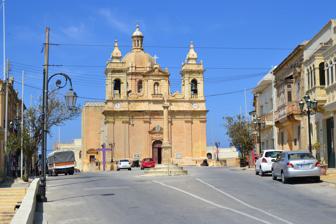
Building: Parish Church of the Assumption of Mary, Żebbuġ, Gozo
Country: Unknown
Year built: 1726
This article is about the parish church of Żebbuġ, Gozo. For that of Żebbuġ, Malta, see Parish Church of St Philip of Agira, Żebbuġ . Church in Gozo, Malta Parish Church of the Assumption of the Blessed Virgin Mary into Heaven Knisja Parrokkjali ta' Santa Marija Assunta The church in 2011 36°04′11.4″N 14°14′09.8″E / 36.069833°N 14.236056°E / 36.069833; 14.236056 Location Żebbuġ , Gozo , Malta Denomination Roman Catholic Website zebbugparish .com History Status Parish church Founded c. 1615 (earliest reference) Dedication Assumption of Mary Consecrated 30 September 1726 Relics held Saint Fortunatus Architecture Functional status Active Style Baroque Years built 1690–1726 1938–1942 (enlarged) Specifications Materials Limestone Administration Diocese Gozo The Parish Church of the Assumption of the Blessed Virgin Mary into Heaven ( Maltese : Knisja Parrokkjali ta' Santa Marija Assunta ) is a Roman Catholic parish church in Żebbuġ , Gozo , Malta , dedicated to the Assumption of Mary . The present building was built between 1690 and 1726 on the site of an earlier church, and it was enlarged between 1938 and 1942. The church's interior was extensively decorated using locally-sourced travertine from cave deposits (commonly referred to as " onyx " or " alabaster ") in the late 20th century. History The site of the building has been occupied by a church dedicated to the Assumption of Mary for centuries. The earliest known reference to a chapel is in a 1615 pastoral visit, and the Bishop of the time found it to be well-maintained. A larger chapel was constructed in around 1640–44, and it became the village's parish church when Bishop Davide Cocco Palmieri established Żebbuġ as a parish on 28 April 1688. The existing building proved too small, and construction of the present church began in 1690. It was completed and consecrated on 30 September 1726. It was the first church in Gozo apart from the Cathedral to include aisles , and the building is one of the oldest parish churches on the island. The church was enlarged between 1938 and 1942. It was raised to Archipresbyteral status on 12 March 1963. The church interior was extensively decorated with "onyx" in the 1980s, with sculptural work being carried out by the master craftsman and designer Ronald Pisani. The church building is listed on the National Inventory of the Cultural Property of the Maltese Islands . In 2019 major restoration work on the church's belfries began. Architecture The façade The church has a simple but elegant façade. The decorations consist of three sets of two pilasters , each of which are raised on a plinth. A portal containing the main doorway is located in the centre of the façade, between two of the pilasters. It is decorated with mouldings and it is topped by an inscription and a rounded pediment . A cornice runs along the entire façade, above which there is a wide entablature and two bell towers . In the centre of the upper part of the façade, there is a balcony with a niche of St. Mary, above which there is a triangular pediment. The church also includes a dome. The church's interior is extensively decorated with travertine from cave deposits, which is commonly referred to as " onyx marble" ( Maltese : oniċe ) or "Gozo alabaster ", although these names are incorrect. A deposit of this stone was discovered in 1738 in a field in the area of Taċ-Ċaqra or Is-Sagħtrija on the outskirts of Żebbuġ. In the 1980s, it was used to decorate most of the building interior, including the high altar, choir, baptistery and confessionals. The altar, with Pisani's sculpted chalice, loaves and grapes, is regarded as the main attraction of the church. Some of the "onyx" from Żebbuġ was also used in other churches in the Maltese Islands, but not to the extent used in the Żebbuġ parish church. Paintings and statues The titular painting of the church depicts the Holy Trinity crowning the head of the Blessed Virgin , and it was painted by Francesco de Dominics in the 1730s. The painting was crowned by Bishop Nikol Joseph Cauchi in August 1980. Other paintings in the church include the Nativity of Our Lady and the Presentation of Jesus in the Temple , which are both the work of Antonio Zammit done in 1850. The chapel in the left transept contains an altarpiece depicting the Immaculate Conception . Some people hold the painting to be miraculous, with Mary's face reportedly turning yellow or pale whenever a catastrophe is about to occur. According to legend, a woman resembling the figure in the painting also attacked corsairs who raided the countryside around Żebbuġ. The chapel in the right transept contains a korpsant (a statue containing relics) of Saint Fortunatus, a Roman martyr whose body was brought from the Catacombs of Saint Agnes in Rome. The relic had belonged to the family of the politician Fortunato Mizzi , and they donated it to the parish in 1922. The titular statue of the Assumption was purchased from Gallard et Fils of Marseille in 1863, making it the oldest statue of the Assumption on Gozo. The church also includes a statue of Saint Anthony of Padua made in 1904, a statue of Saint Joseph made in 1906, and a statue of Saint Thérèse of Lisieux made in 1922. A statue of Our Lady of the Rosary was blessed in 1919. The parish also owns a set of statues showing various episodes of the Passion of Jesus , which are used in the annual Good Friday procession. References